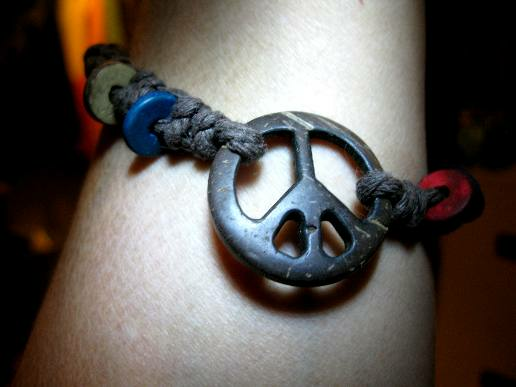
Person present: No